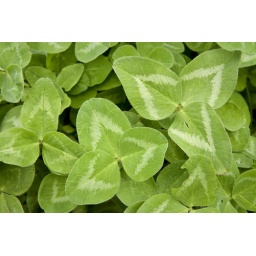
Also from the Robinson's Island field trip. These green leaves are from a ground cover found absolutely everywhere in the area.